Red-eared slider

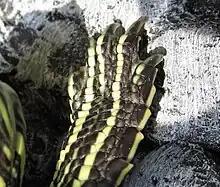

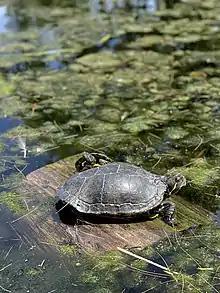
A young red-eared slider climbing onto the back of an older one to bask in the sun

Red-eared slider young look practically identical regardless of their sex, making distinguishing them difficult. One useful method, however, is to inspect the markings under their carapace, which fade as the turtles age. Distinguishing the sex of adults is much easier, as the shells of mature males are smaller than those of females. Male red-eared sliders reach sexual maturity when their carapaces' diameters measure and females reach maturity when their carapaces measure about . Both males and females reach sexual maturity at 5–6 years old. Males are normally smaller than females, although this parameter is sometimes difficult to apply, as individuals being compared could be of different ages.